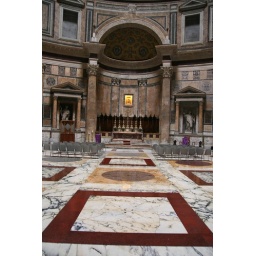
Inside the Pantheon in Rome, Italy. Holes in the floor allow the water coming in thru the open hole in the dome to drain.